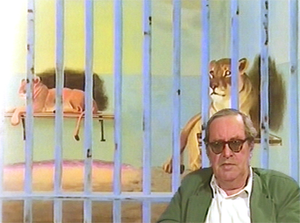
Portrait de Gilles Aillaud
Gilles Aillaud, né le 5 juin 1928 à Paris et mort le 24 mars 2005 dans la même ville, est un peintre, auteur et scénographe français, fils de l'architecte Émile Aillaud.